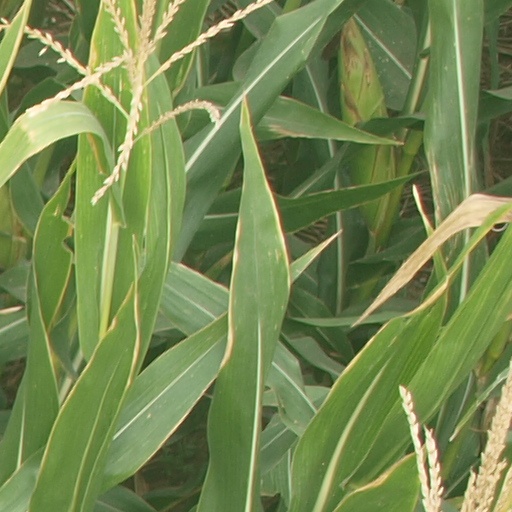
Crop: maize; corn